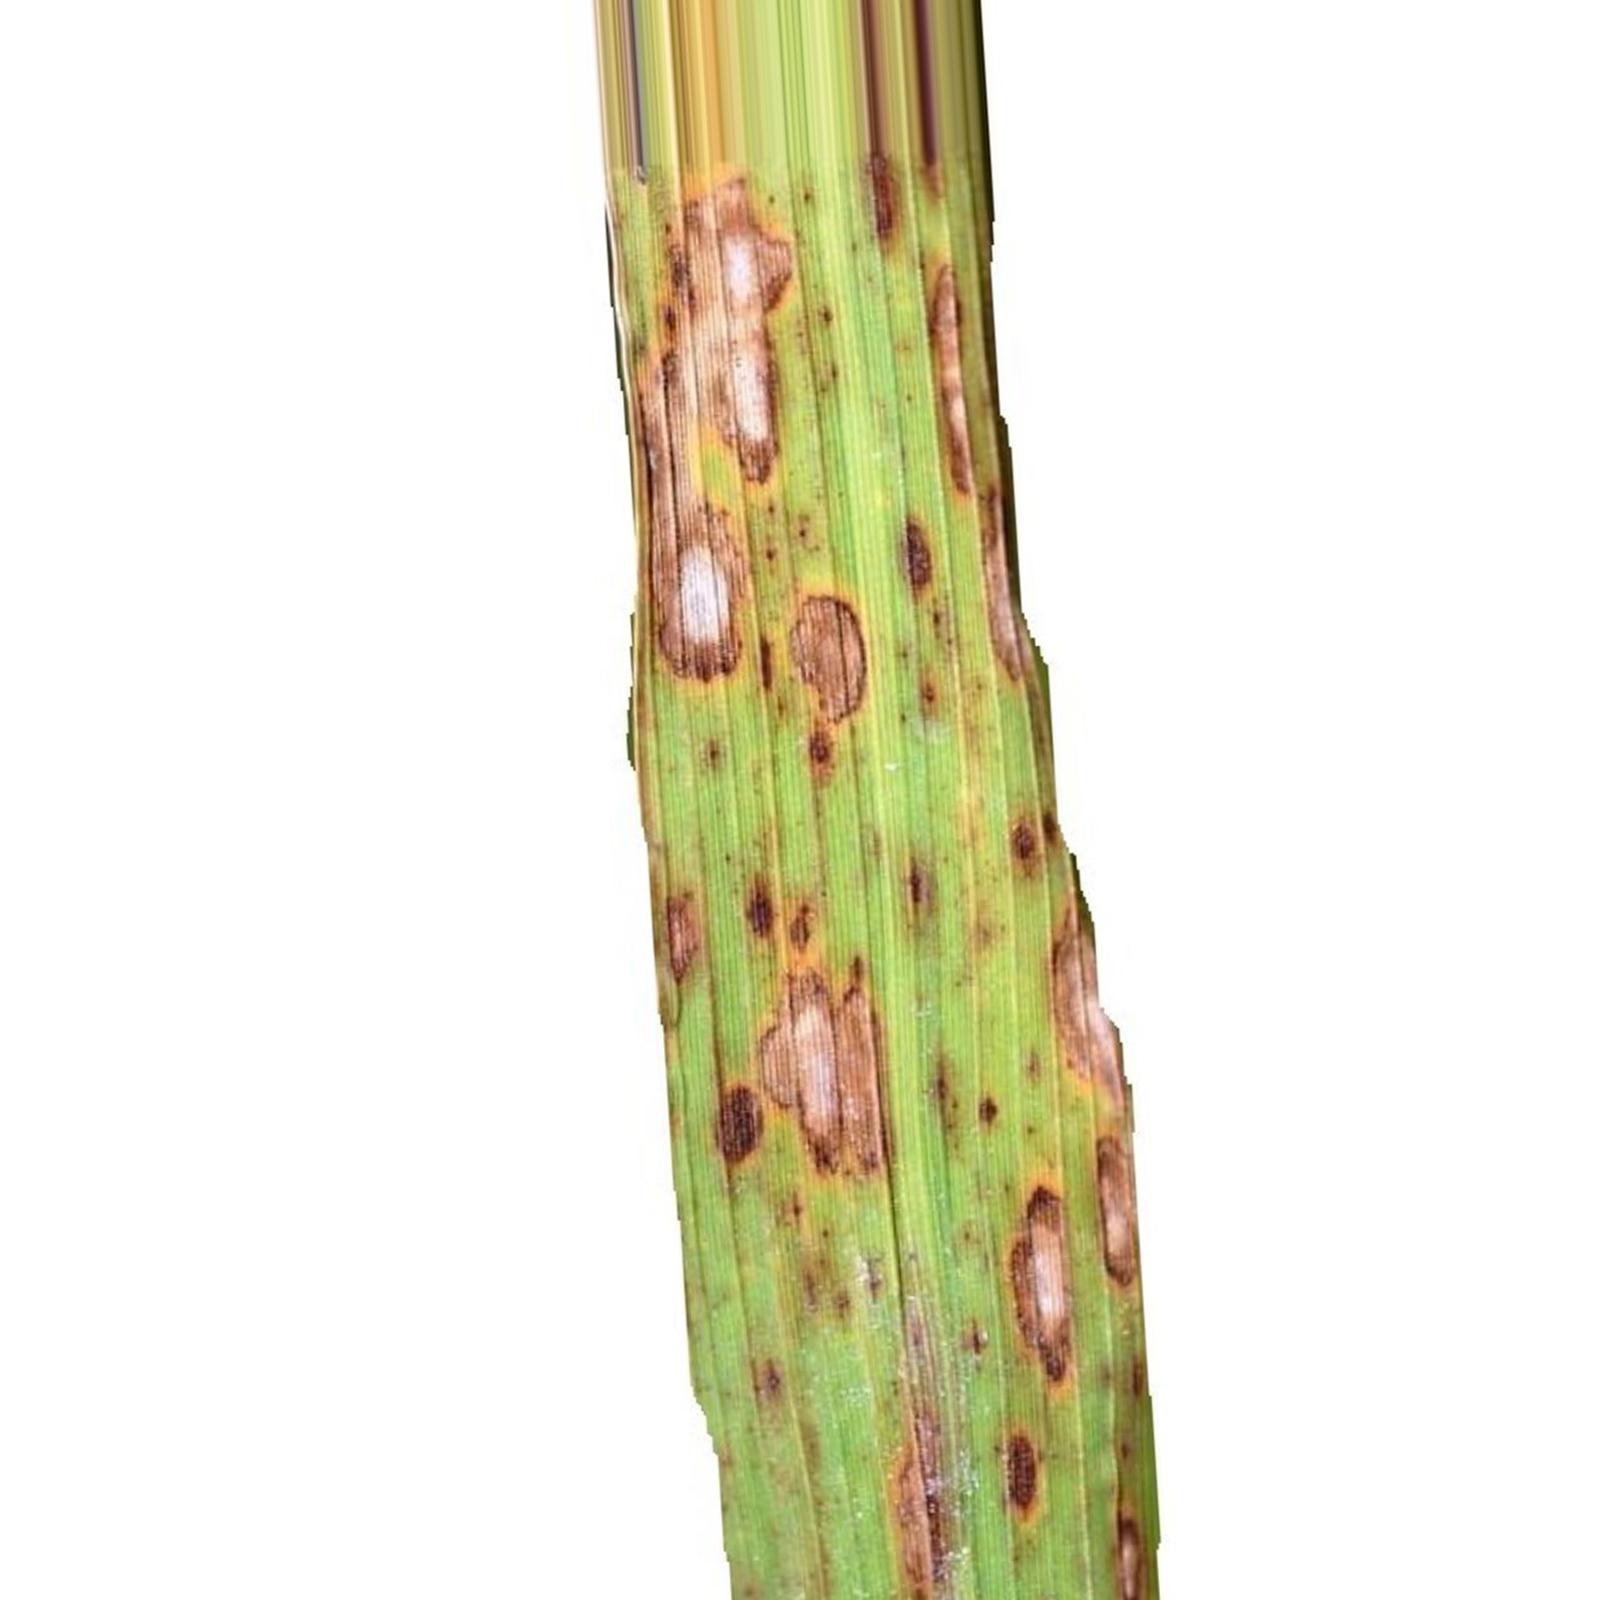
Nhãn: Bệnh Đốm Nâu ( Brown spot )